History of Christianity in Ukraine

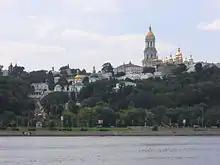
The Kyiv Pechersk Lavra of the UOC

Abbreviated as the OCU, the church was established by a unification council on 15 December 2018, and received its tomos of autocephaly (decree of ecclesial independence) by Ecumenical Patriarchate of Constantinople on 5 January 2019. The council voted to unite the existing Ukrainian Orthodox jurisdictions: the Ukrainian Orthodox Church – Kyiv Patriarchate (UOC-KP), the Ukrainian Autocephalous Orthodox Church (UAOC) and two bishops of the Ukrainian Orthodox Church (UOC).